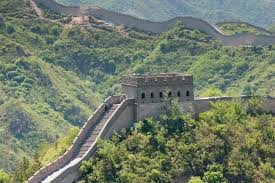
Landmark: Great Wall of China